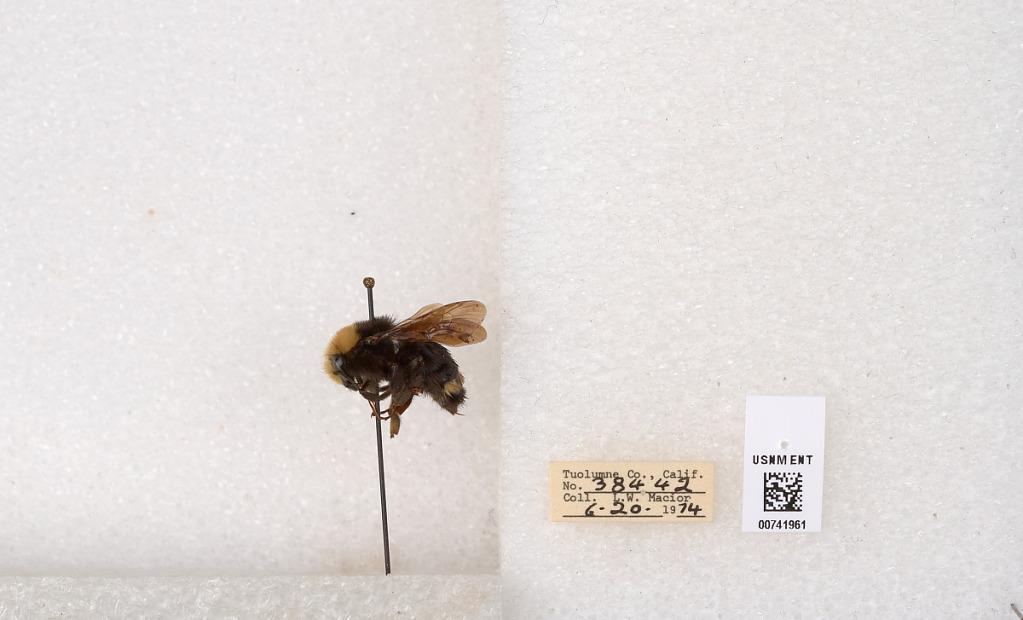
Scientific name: Bombus (Pyrobombus) vosnesenskii Radoszkowski
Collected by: L. Macior
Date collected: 1974-6-20
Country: United States
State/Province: California
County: Tuolumne
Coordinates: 37.9712, -120.228